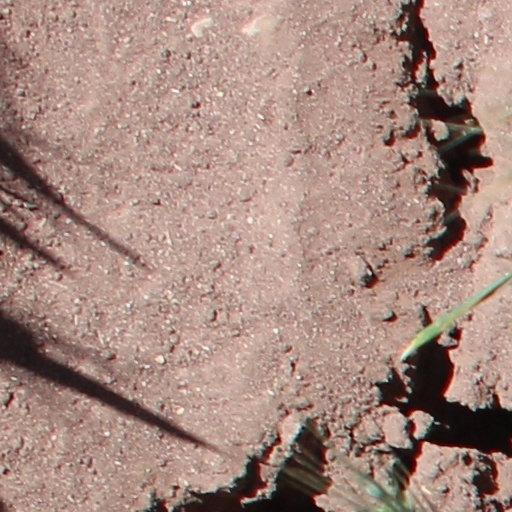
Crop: wheat